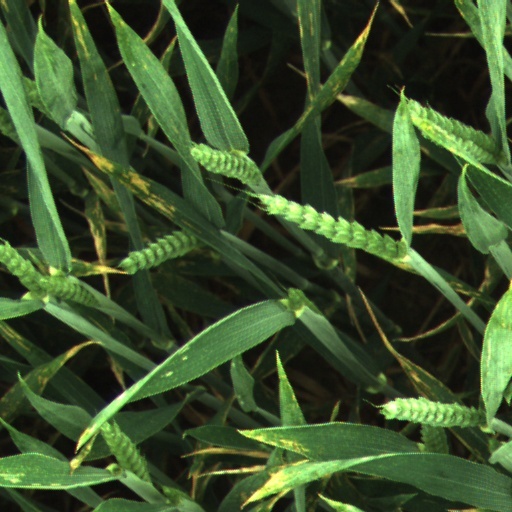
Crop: wheat